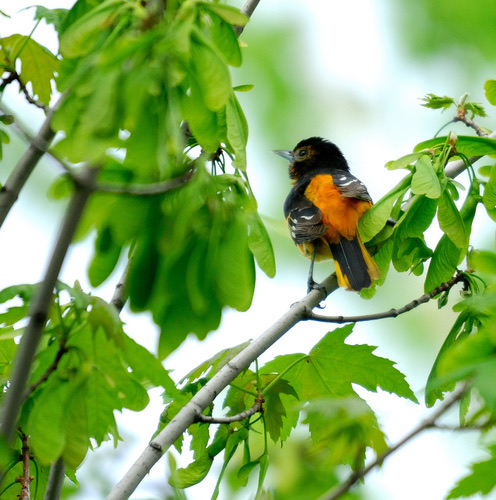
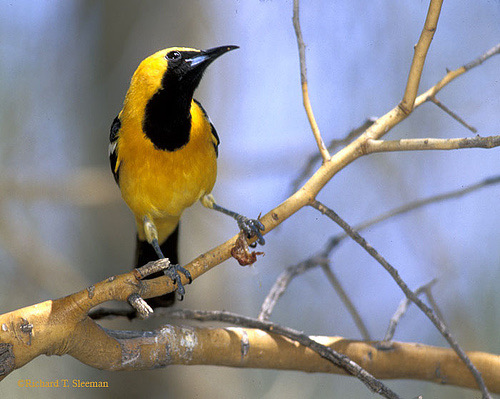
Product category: misc
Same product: yes